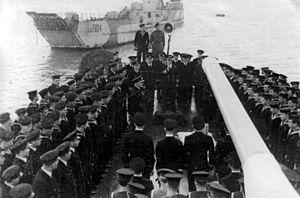
Le HMS Danae est un croiseur léger de classe Danae construit pour la Royal Navy à la fin des années 1910. En 1944, le croiseur est prêté à la Marine polonaise et est rebaptisé ORP Conrad. Après la Seconde Guerre mondiale, il retourne dans la Royal Navy avant d'être mis au rebut en 1948.